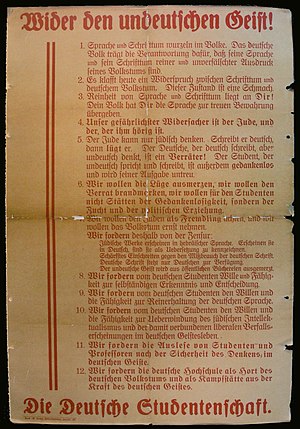
Nazisternes bogbrænding / Bogbrændingskampagnen
Den tyske studenterorganisations løbeseddel med tolv punkter mod "jødisk intellektualisme" og for tysk nationalisme.
Nazisternes bogbrænding var en kampagne iværksat af myndighederne i Nazityskland for at brænde bøger, der blev anset uoverensstemmende med nazistisk ideologi. I alt blev der brændt henved 25.000 bøger af 2.500 forfattere. Aktionen blev gennemført i maj/juni 1933, inspireret af bogbålet i 1817, da tyske studenterforeninger demonstrerede for et forenet Tyskland med at brænde "utyske" og reaktionære tekster og litteratur i Wartburg.